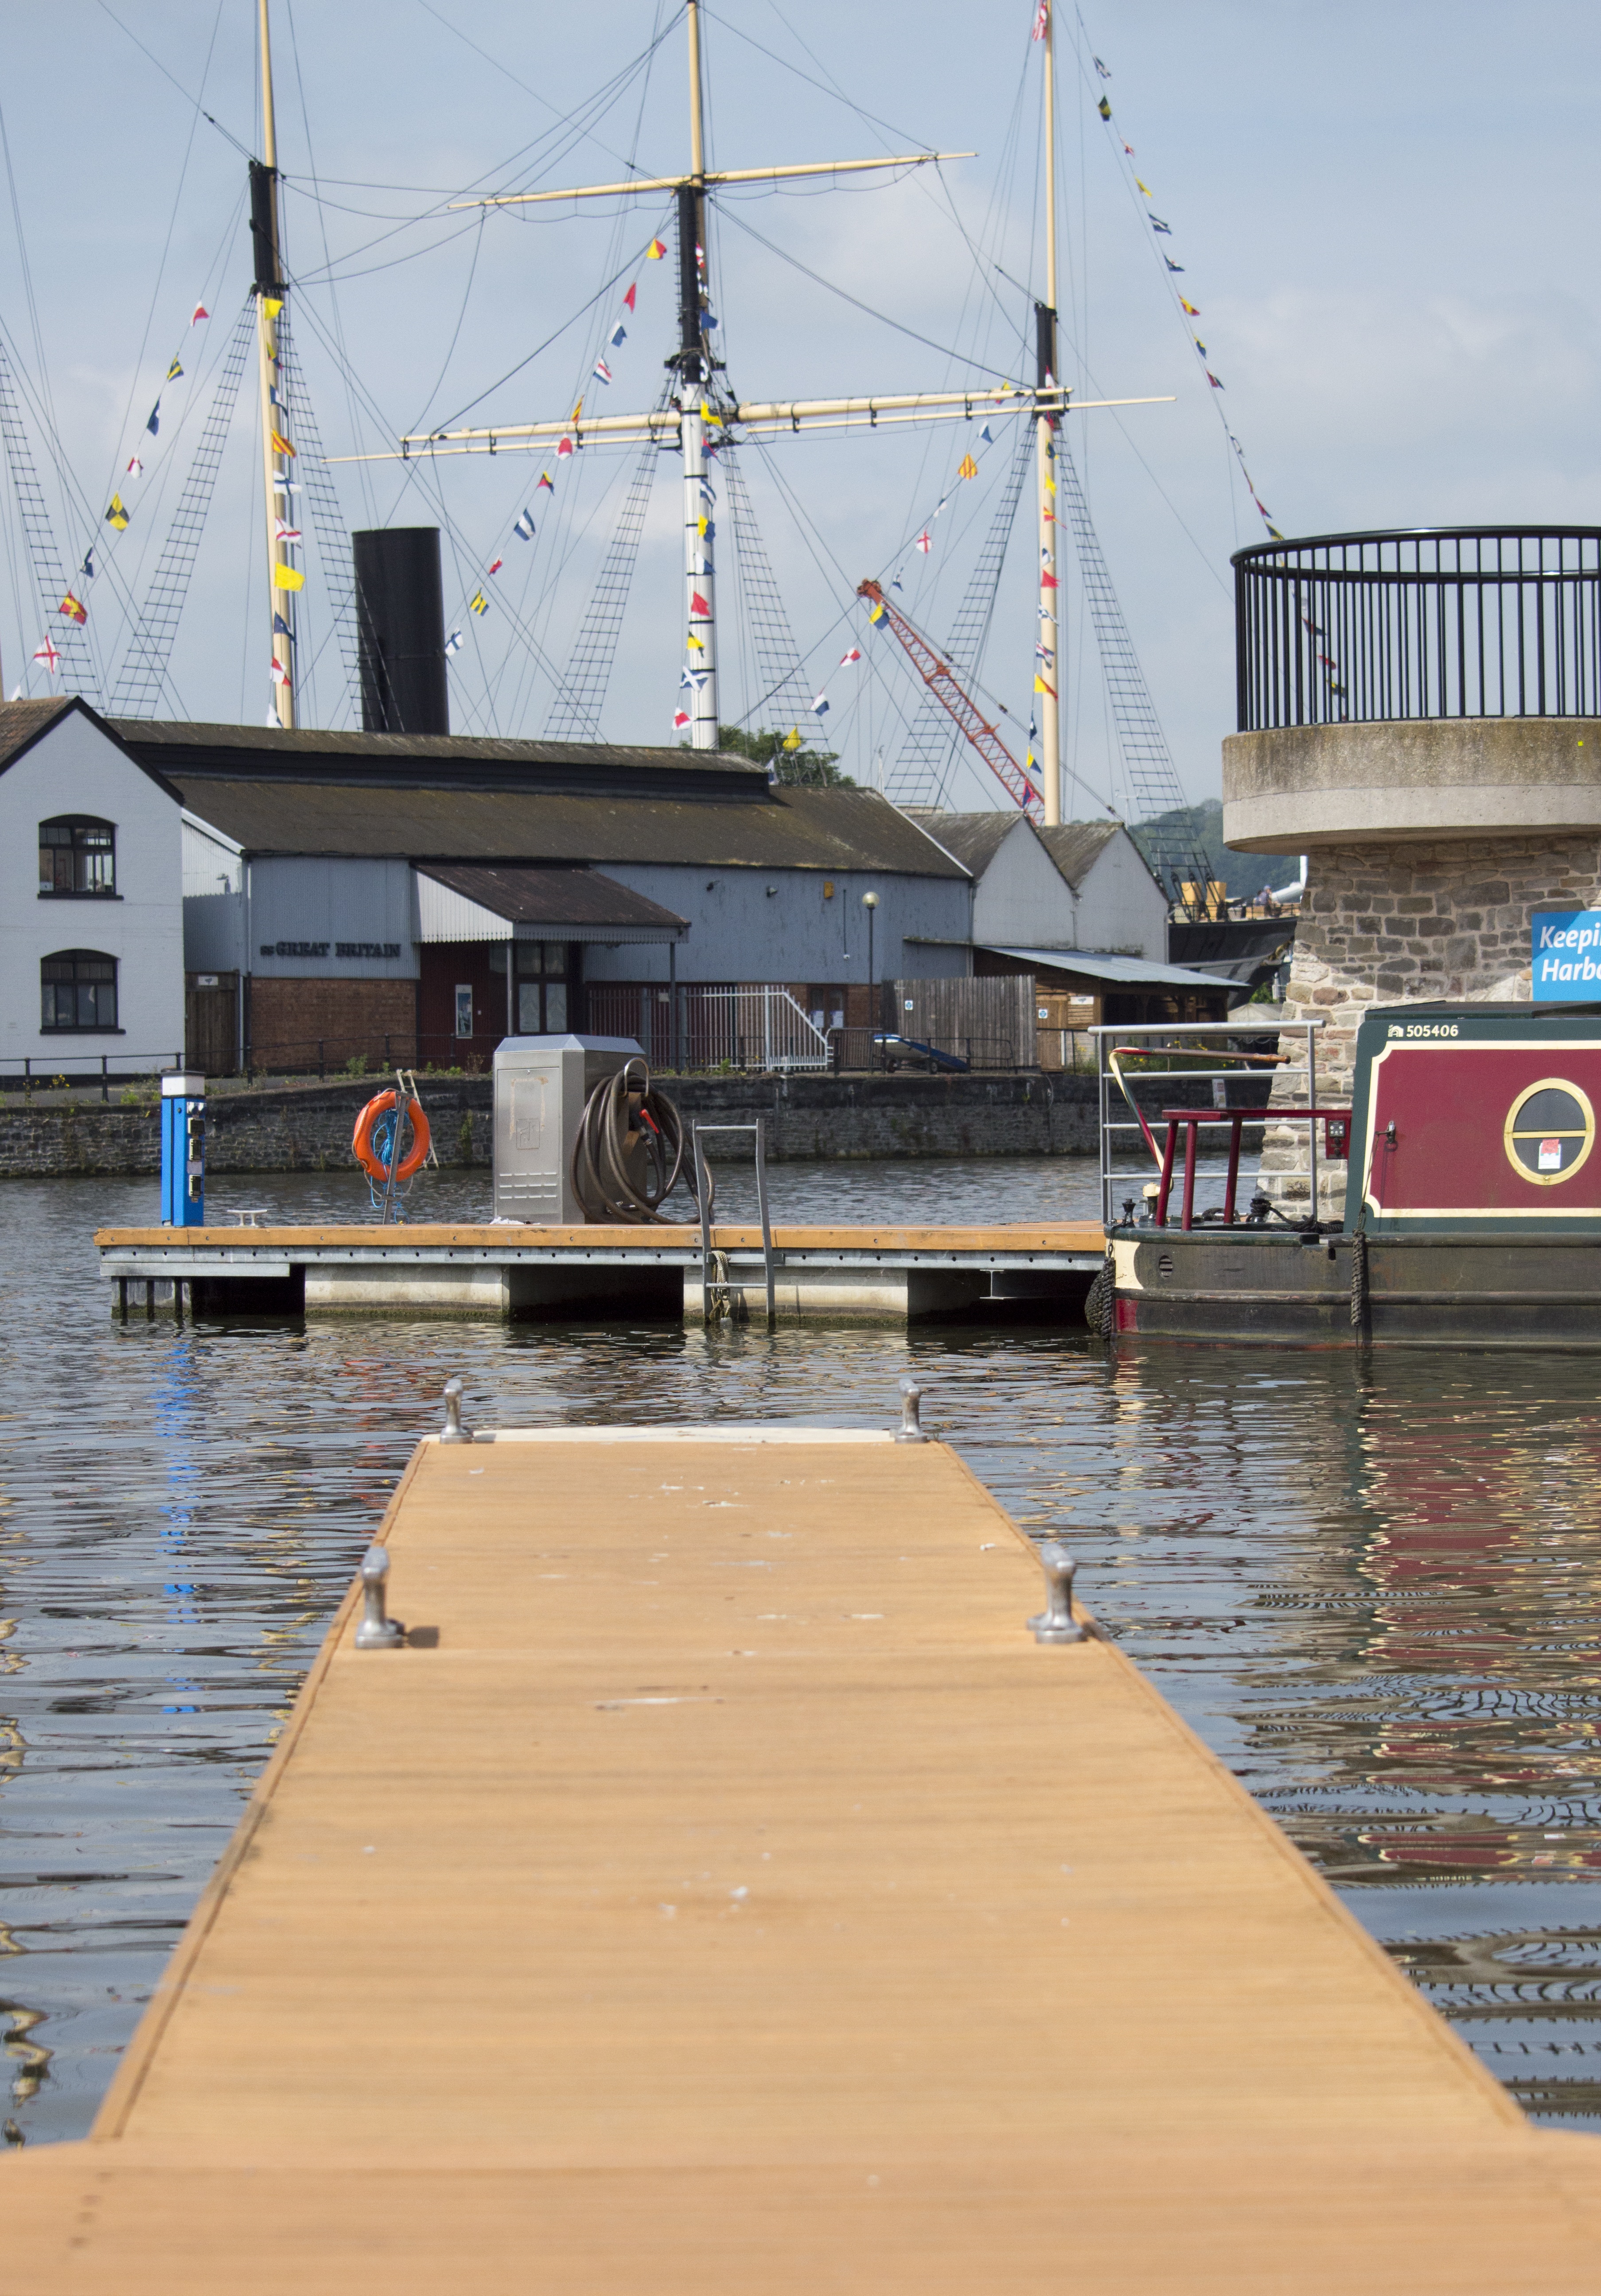
landscape, sea, water, dock, boardwalk, boat, river, ship, walkway, vehicle, scenic, mast, natural, marina, outdoors, boating, scene, watercraft, summer landscape, canal boat